Project Mercury

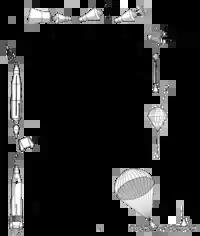
Launch and reentry profiles: A-C: launch; D: orbital insertion; E-K: reentry and landing

On an orbital mission, the Atlas' rocket engines were ignited four seconds before lift-off. The launch vehicle was held to the ground by clamps and then released when sufficient thrust was built up at lift-off (A). After 30 seconds of flight, the point of maximum dynamic pressure against the vehicle was reached, at which the astronaut felt heavy vibrations. After 2 minutes and 10 seconds, the two outboard booster engines shut down and were released with the aft skirt, leaving the center sustainer engine running (B). At this point, the launch escape system was no longer needed, and was separated from the spacecraft by its jettison rocket (C). The space vehicle moved gradually to a horizontal attitude until, at an altitude of , the sustainer engine shut down and the spacecraft was inserted into orbit (D). This happened after 5 minutes and 10 seconds in a direction pointing east, whereby the spacecraft would gain speed from the rotation of the Earth. Here the spacecraft fired the three posigrade rockets for a second to separate it from the launch vehicle. Just before orbital insertion and sustainer engine cutoff, g-loads peaked at 8 g (6 g for a suborbital flight). In orbit, the spacecraft automatically turned 180°, pointed the retropackage forward and its nose 14.5° downward and kept this attitude for the rest of the orbital phase to facilitate communication with the ground.